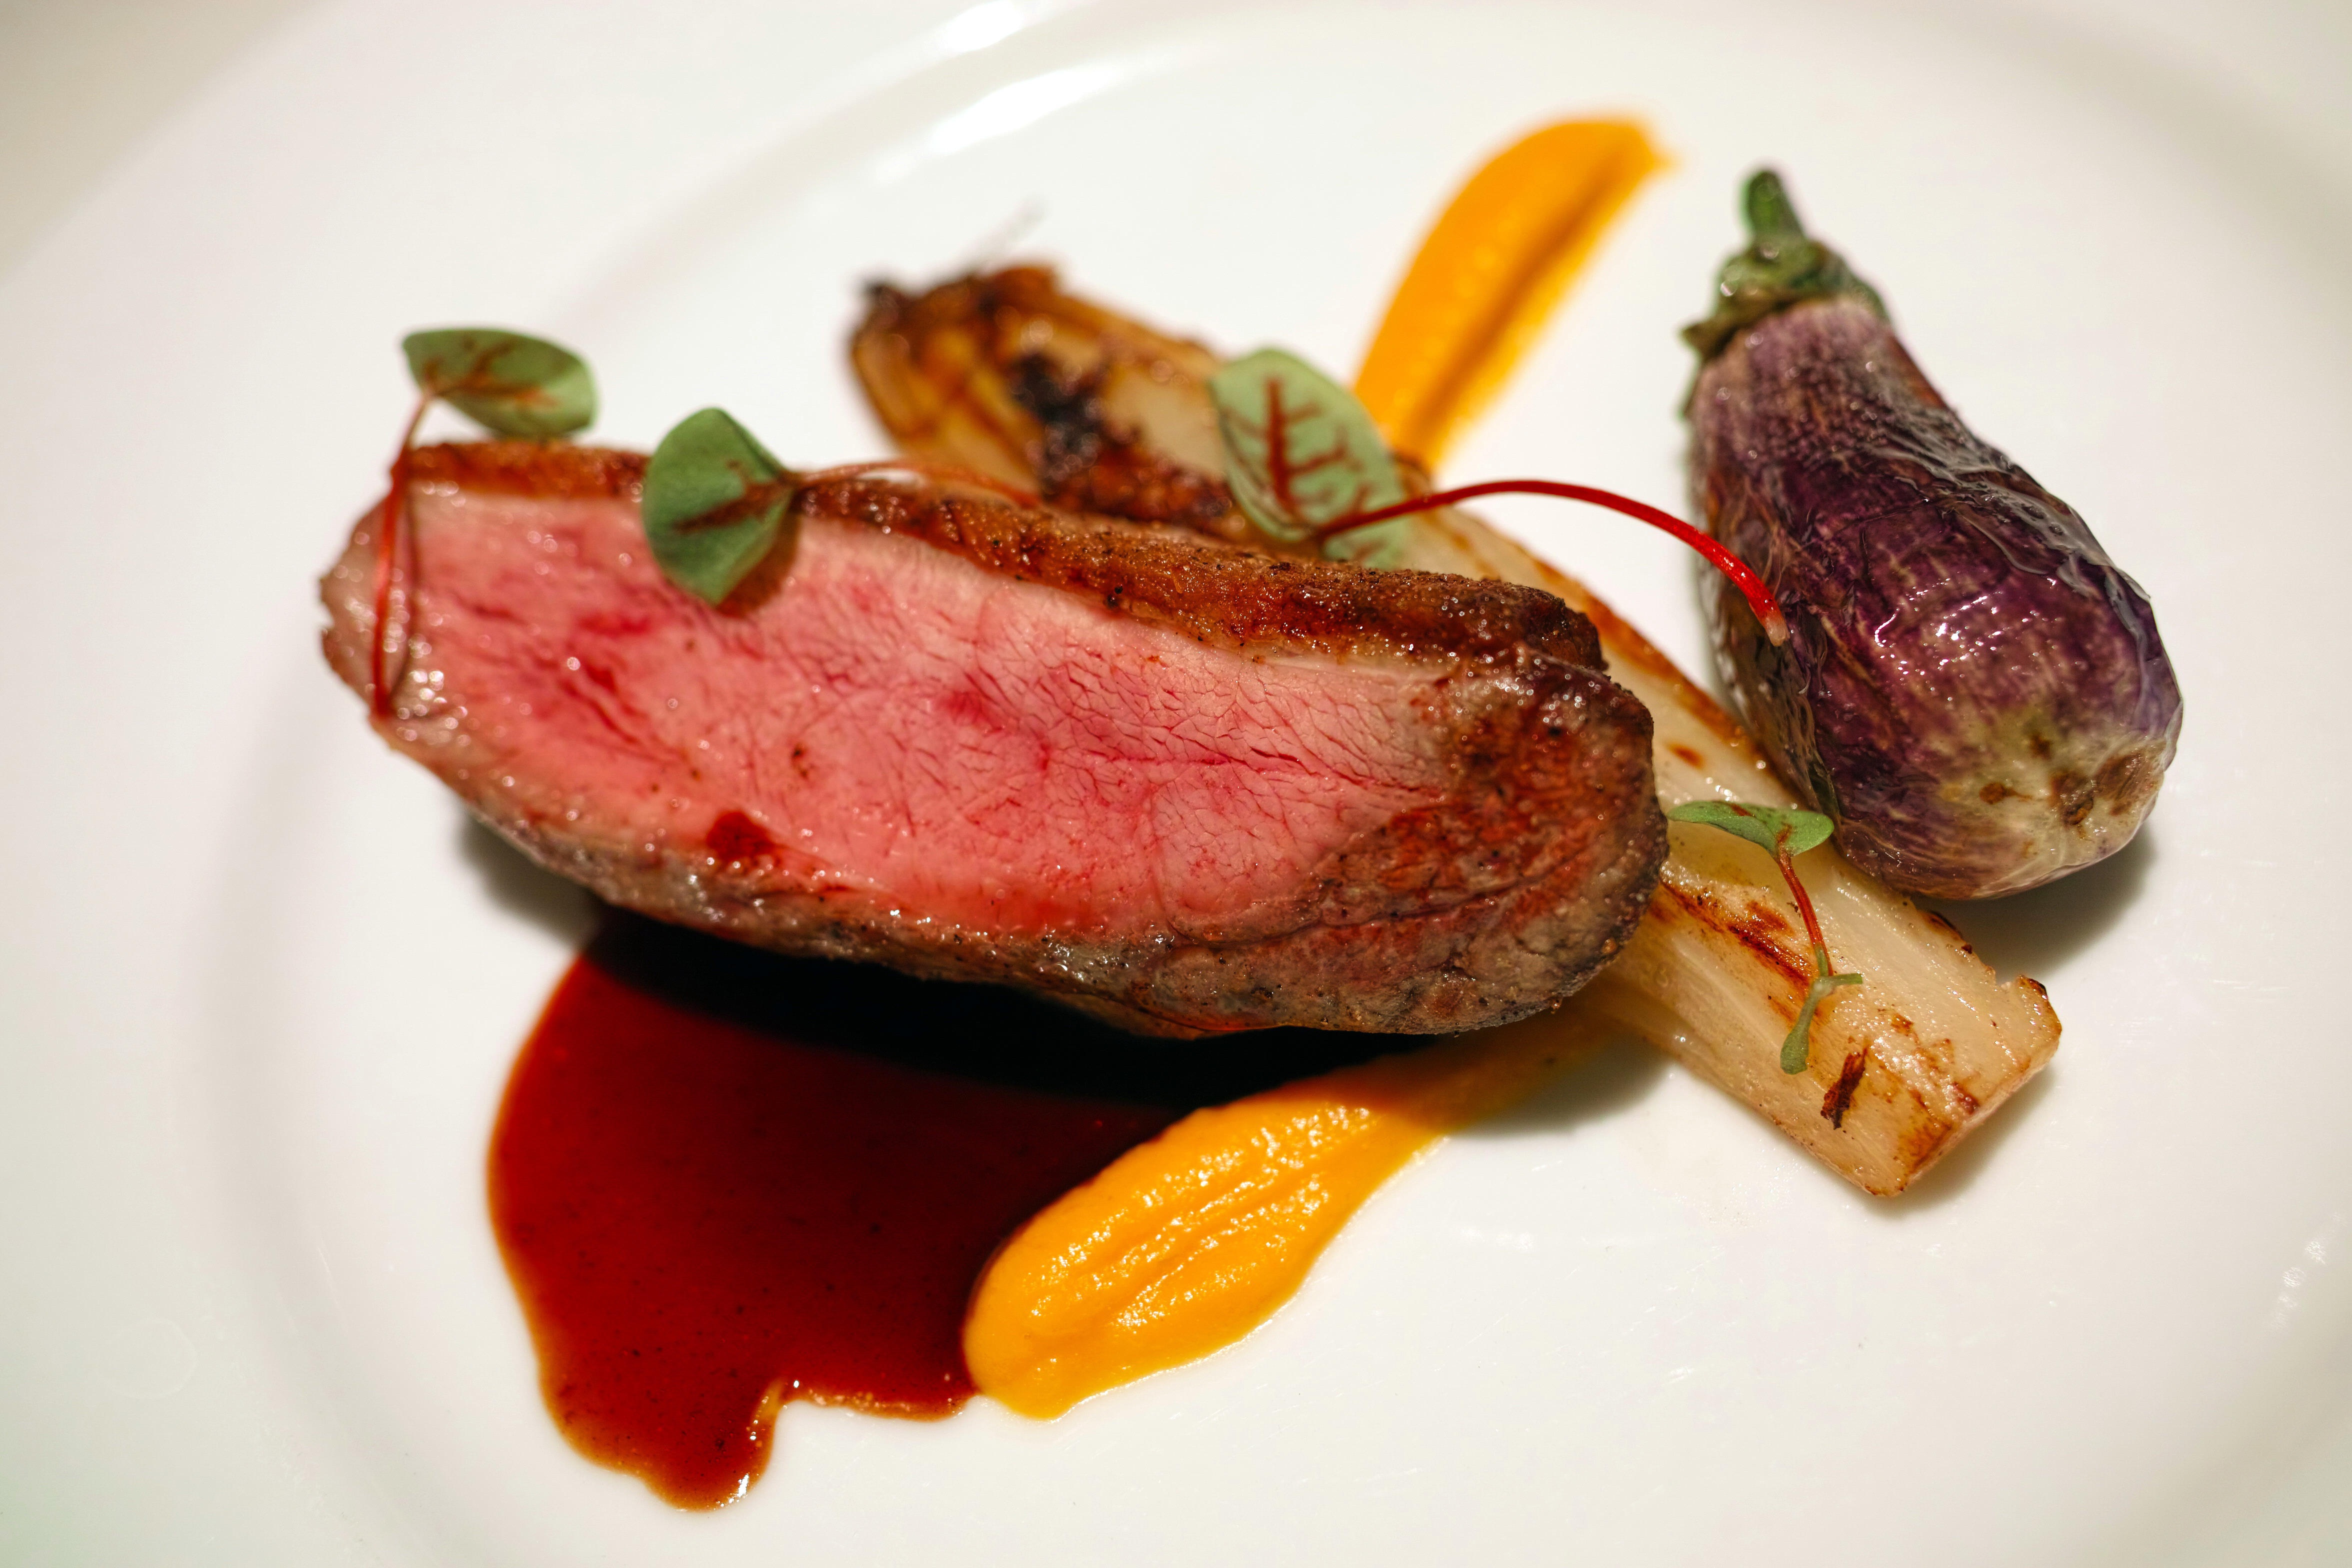
restaurant, dish, food, cooking, produce, vegetable, meat, cuisine, steak, french, duck, roasting, diet, roasted duck, duck meat, veal, french cuisine, venison, beef tenderloin, rib eye steak, roast beef, human action, animal source foods, sirloin steak, lamb and mutton